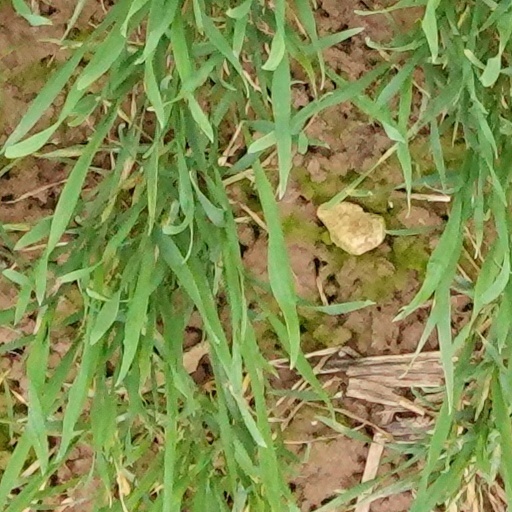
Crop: wheat